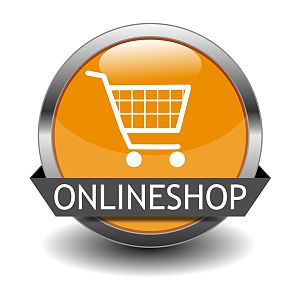
Elektronisk handel
En stor del af den elektroniske handel foregår på www-baserede online butikker.
E-handel er handel via et datanet, fx internettet via en webshop. E-handel defineres som handel der foregår elektronisk. Det kan f.eks. være bestilling igennem en webshop, eller en bestilling over en email. Der er tale om både varer og services.